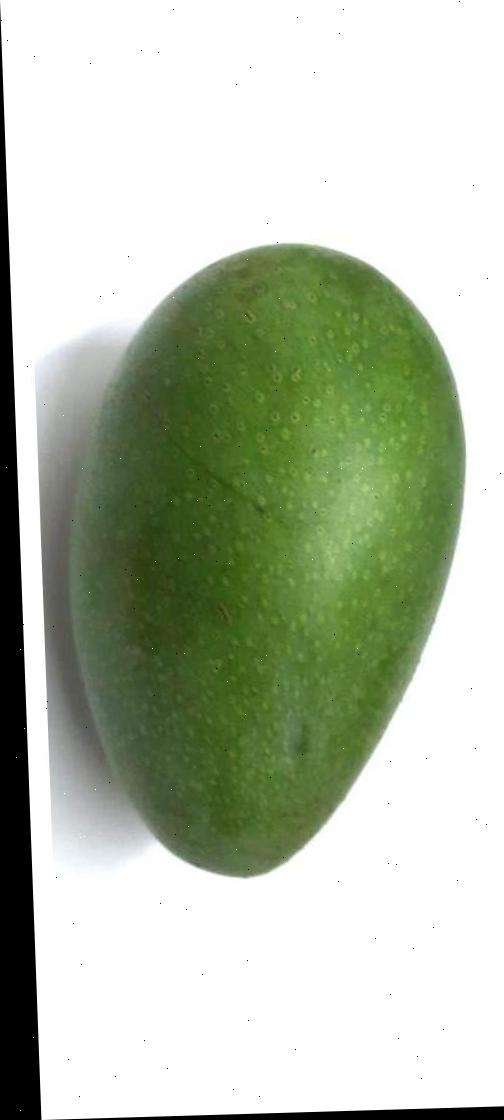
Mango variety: Ashshina Zhinuk